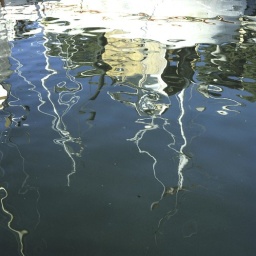
The mirror of the fishermens' boats in the water created a fascinating abstract from reality. Hasselblad. Ektacrome 200 ASA